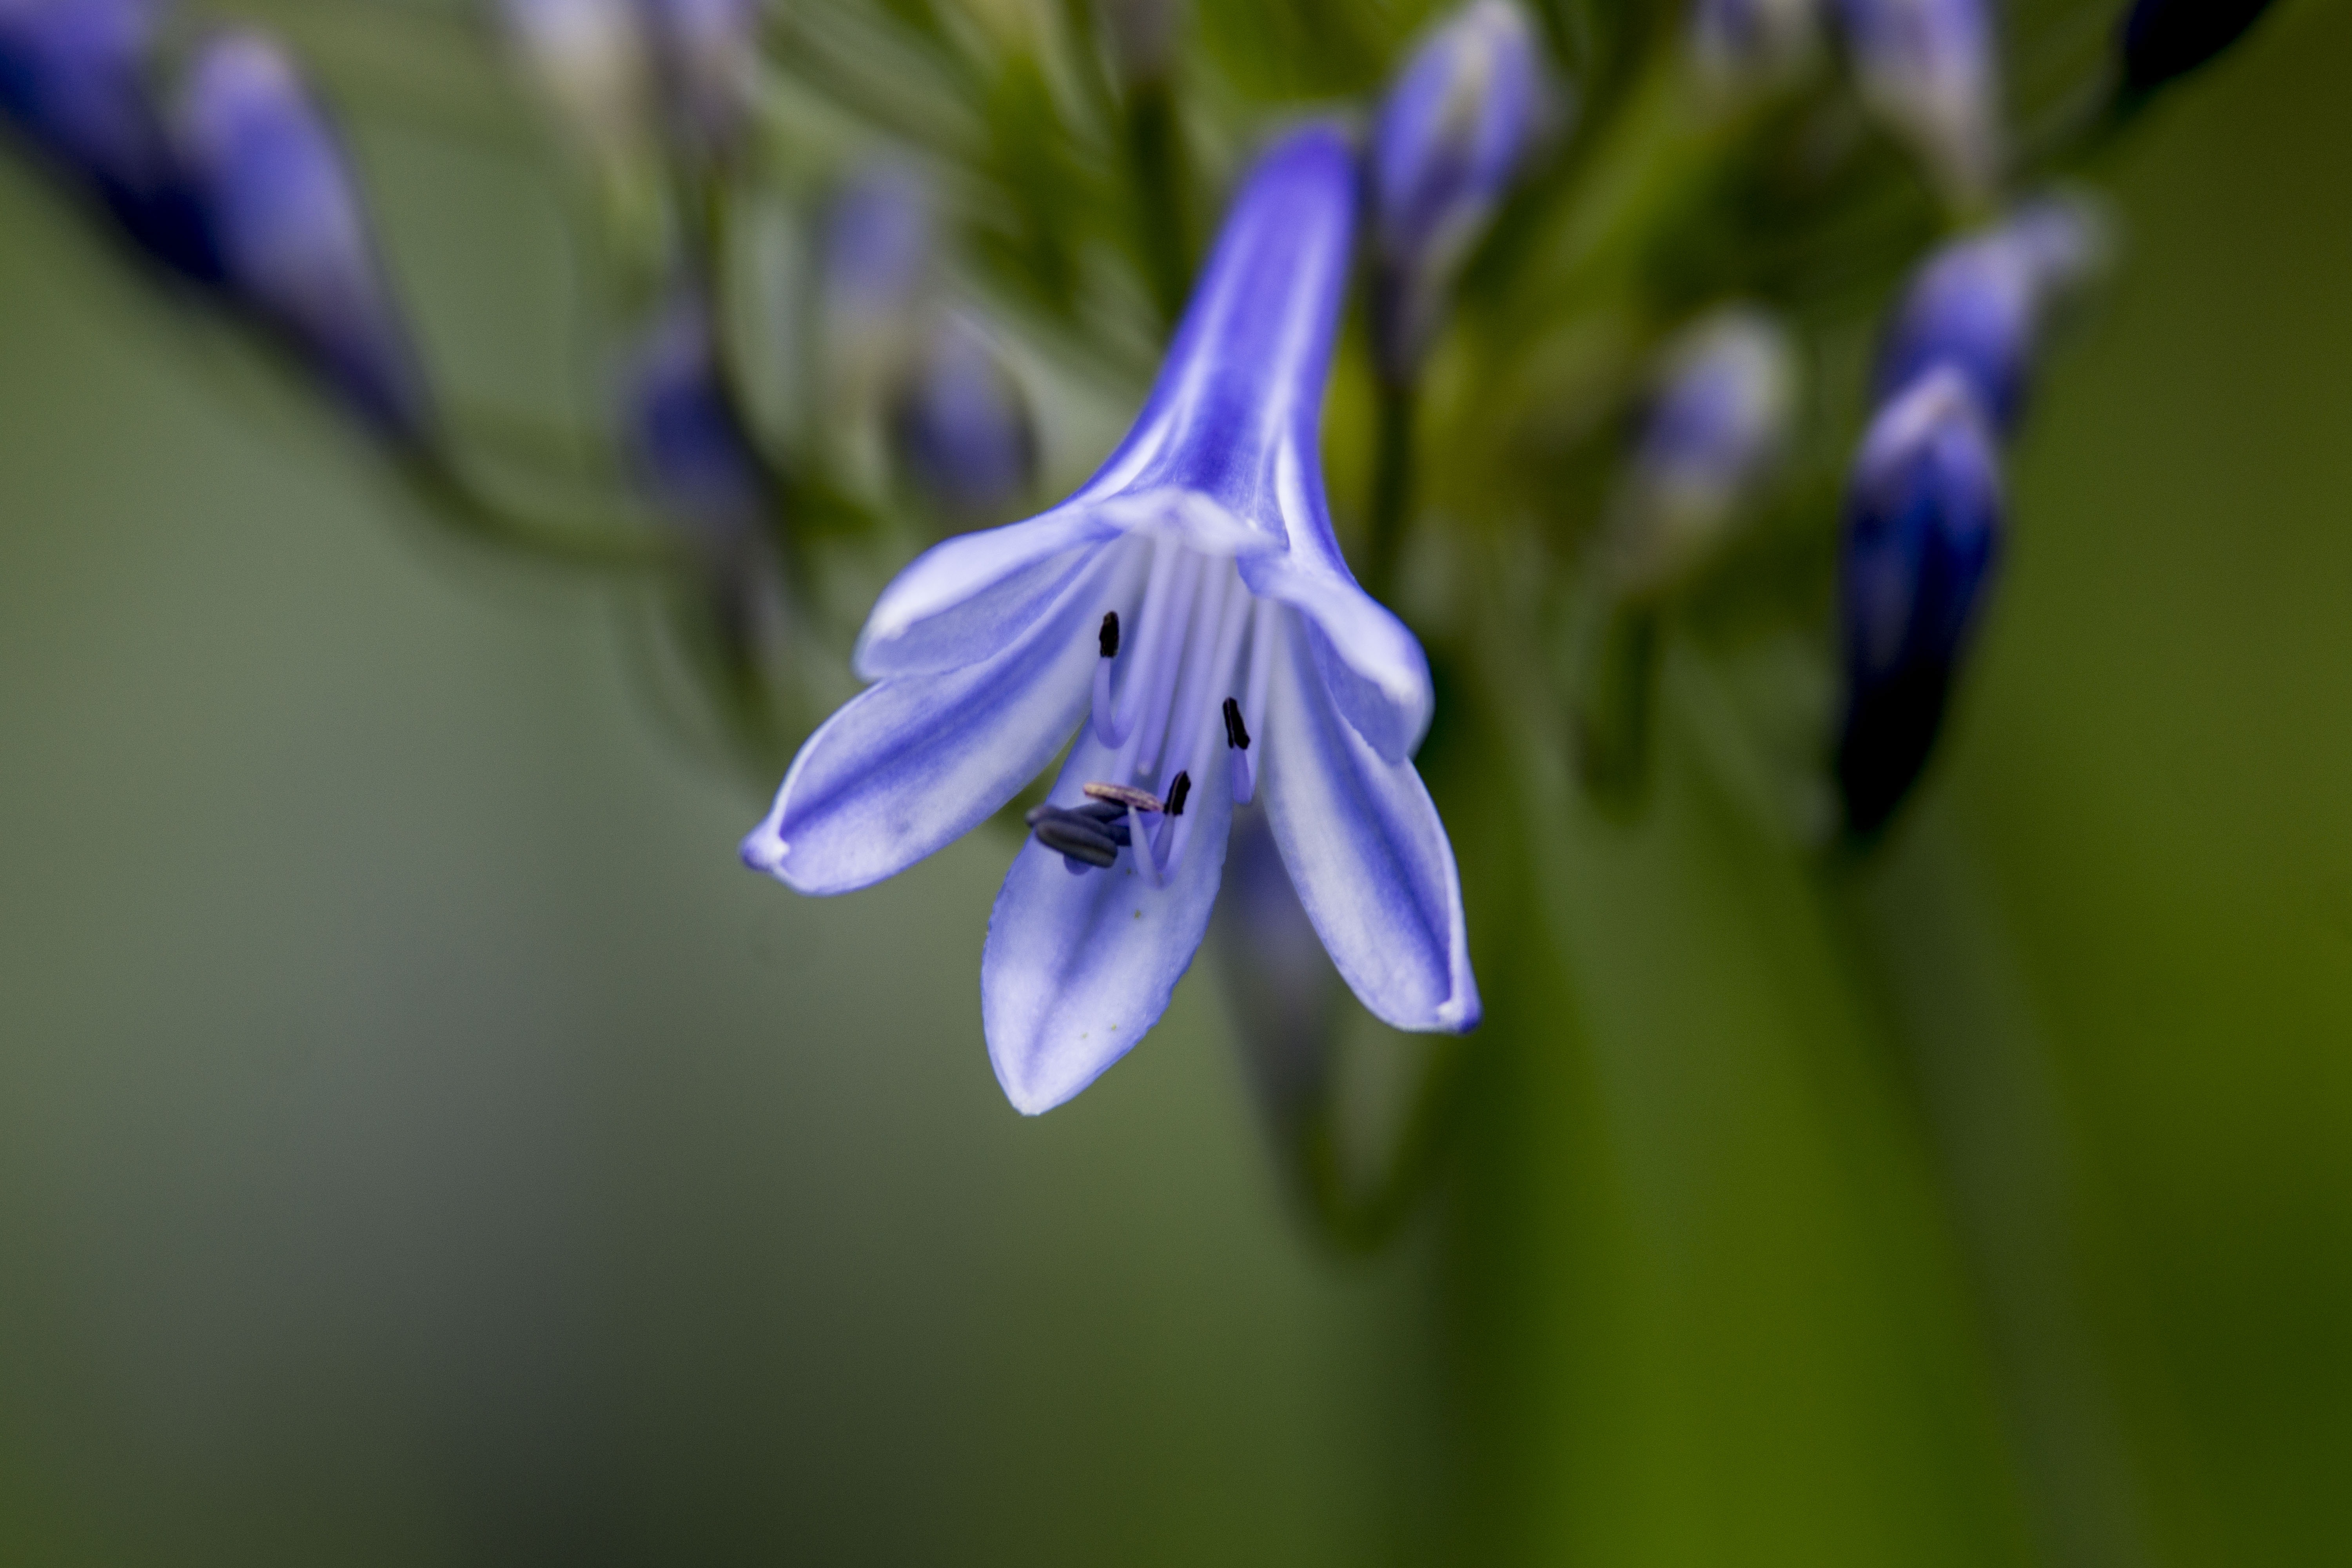
nature, blossom, plant, flower, petal, bloom, summer, green, herb, botany, blue, colorful, garden, flora, wildflower, close up, lily, agapanthus, scilla, macro photography, ornamental plant, inflorescence, flowering plant, blue lily, jewelry lilies greenhouse, plant stem, land plant